Camp Nelson National Monument

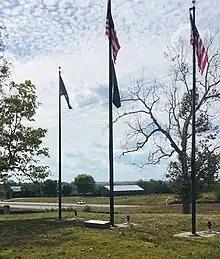
Two U.S. flags and a state of Kentucky flag flying above a memorial honoring USCC who died at Battle of Saltville I.

Among notable engagements of the 5th and 6th USCC are the Battle of Saltville I and the Battle of Saltville II in southwestern Virginia. Brig. General Stephen G. Burbridge lead the Ill-fated Saltville I, the objective of which was to destroy the Confederate saltworks, which had been fortified by impressed enslaved workers whose owners were compensated. Though Saltville I in October 1864 was a defeat, Colonel James Sanks Brisbin reported his admiration for the bravery and tenacity of the 400 soldiers, noting that he'd been in 27 battles with the white troops and seen none more courageous. Of the colored troops, 10 were killed in action and 37 wounded. Post battle, a scene of criminal violence was unleashed. Soldiers in the 5th USCC and in two companies of the 6th USCC were murdered, some in a hospital, totaling 47. Leading these attacks was Champ Ferguson, who after the war was tried in Nashville, TN for War crimes, sentenced to death, and hanged in October 1865.